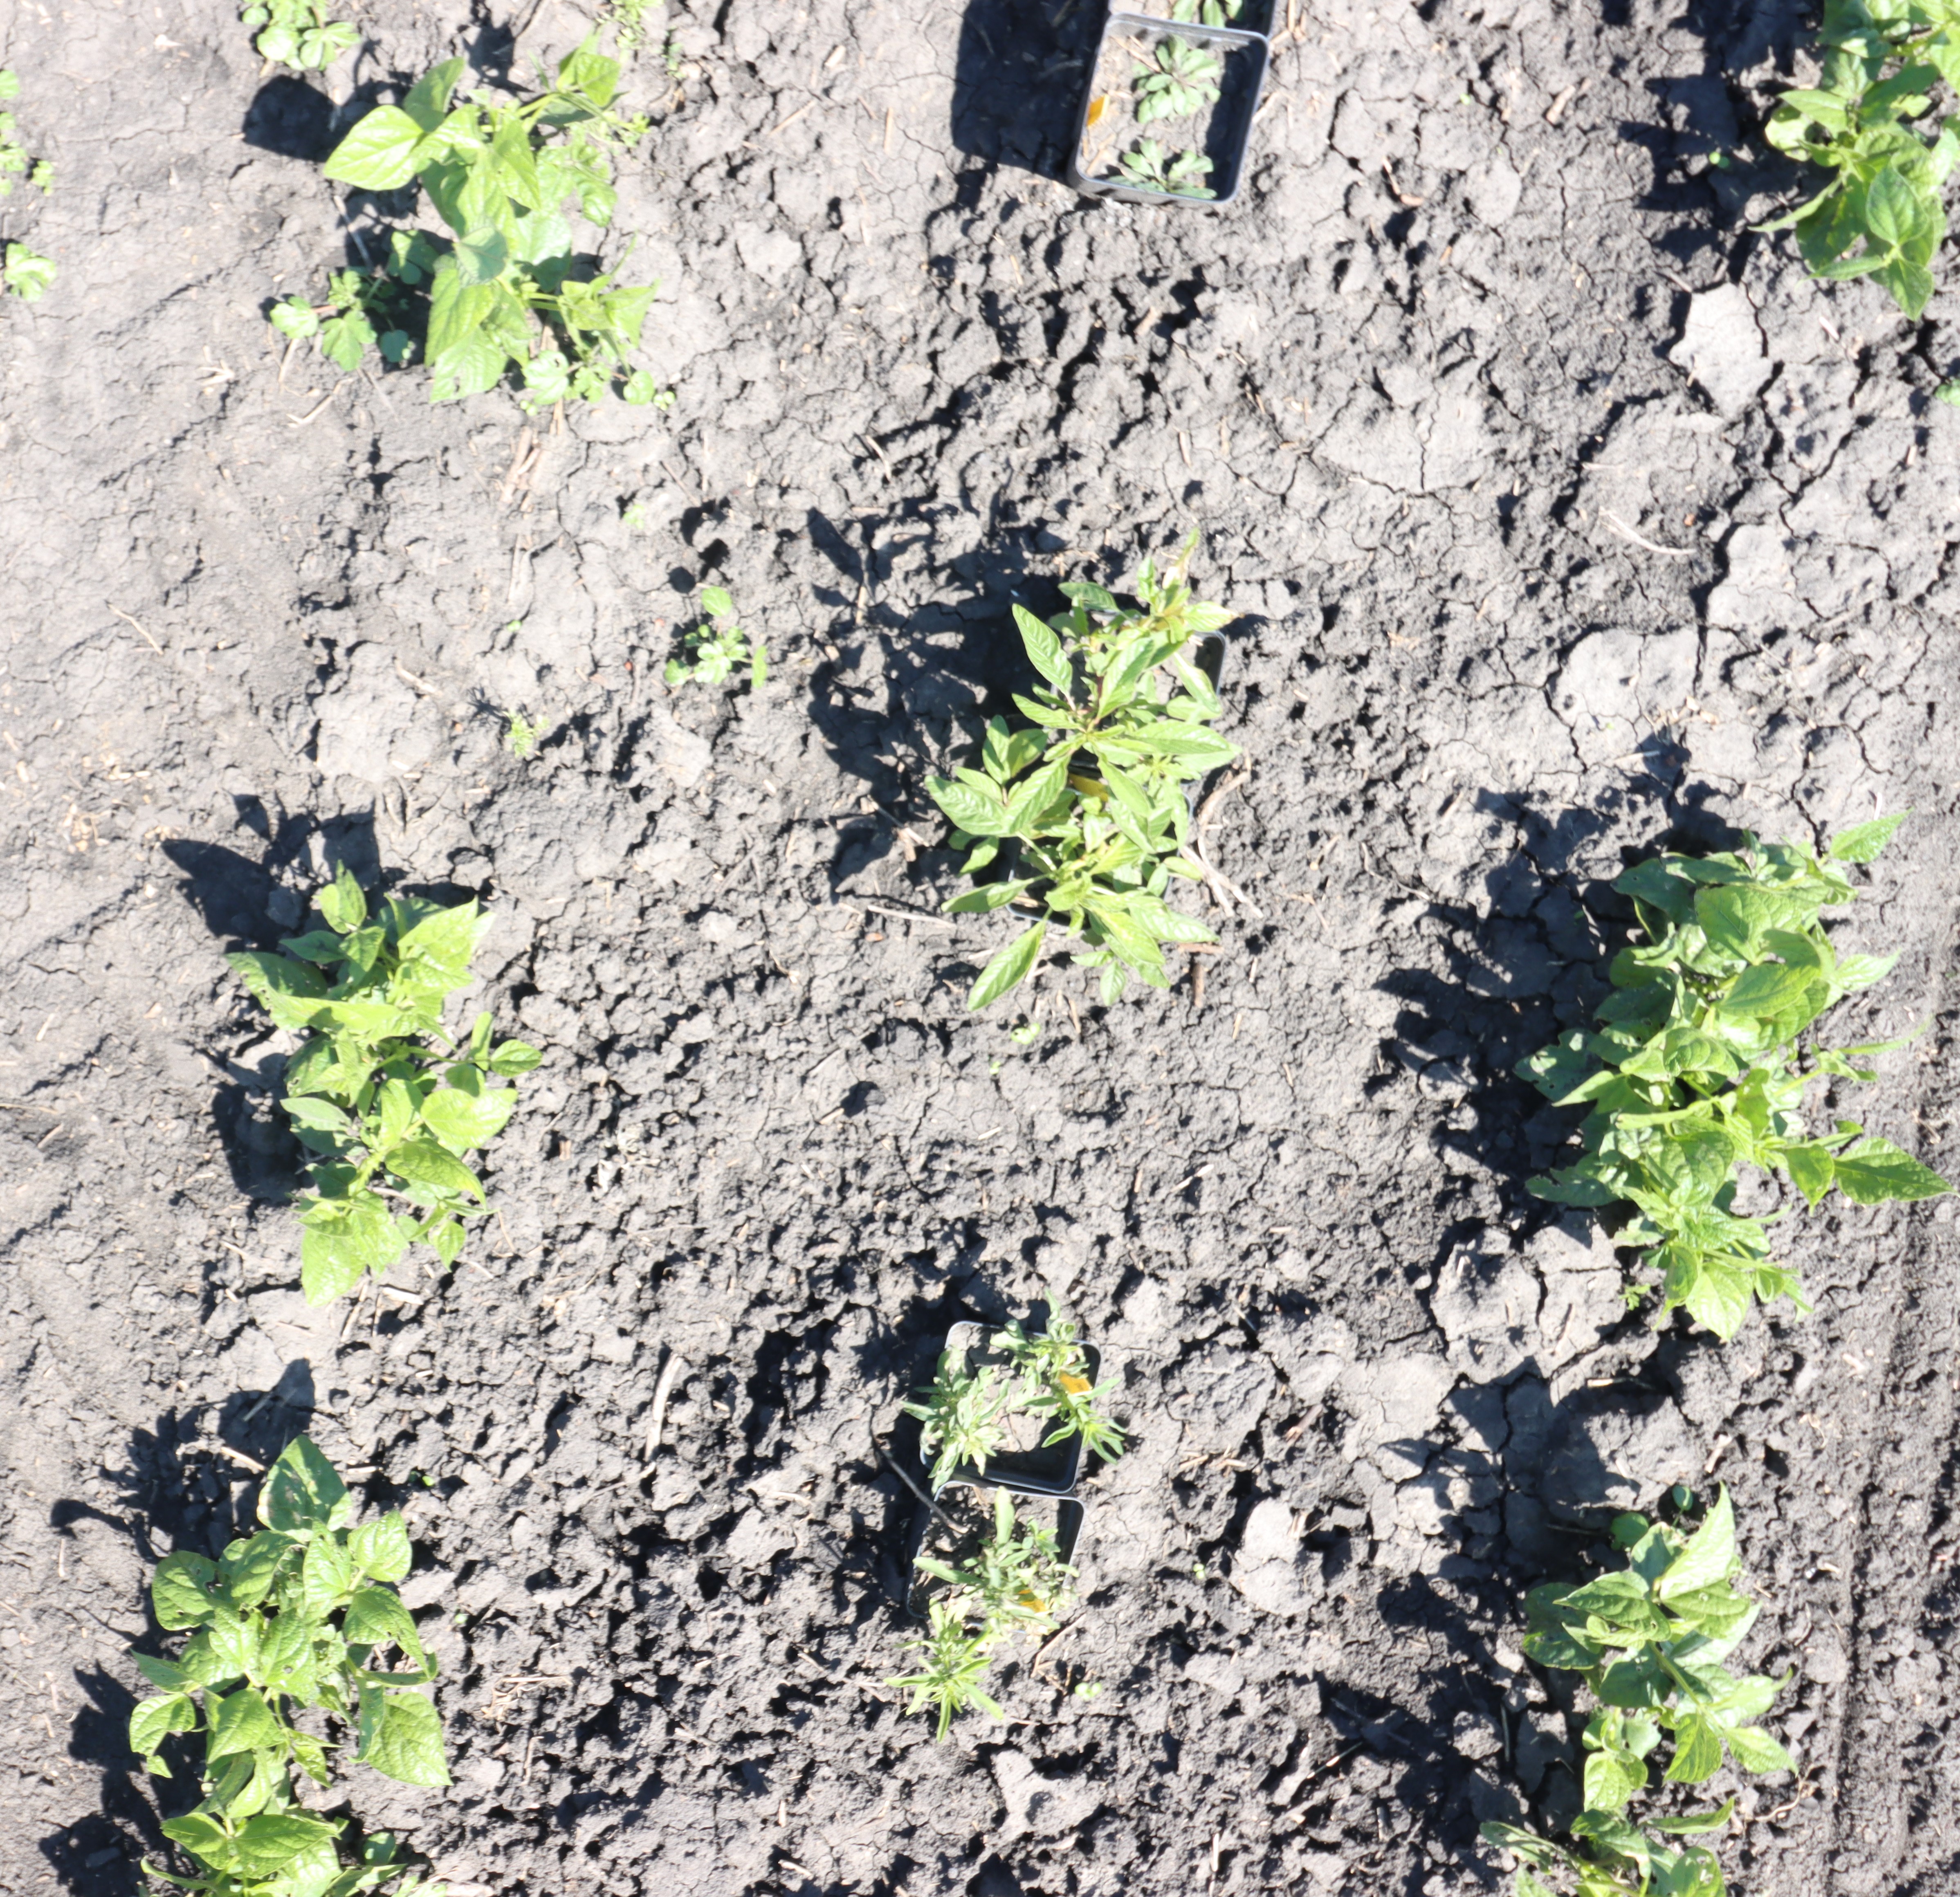
Crop: Black bean
Objects: Blackbean, Blackbean, Horseweed, Horseweed, Blackbean, Blackbean, Blackbean, Blackbean, Waterhemp, Kochia, Kochia, Kochia